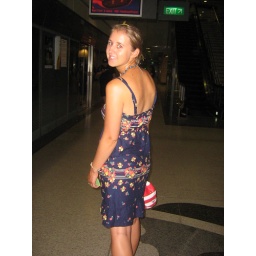
Becky in new dress looking nice adn brown at statio